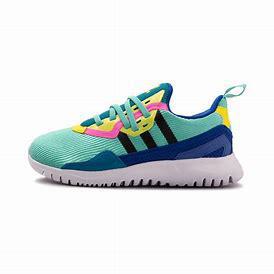
Brand: Adidas
Model: Originals Flex